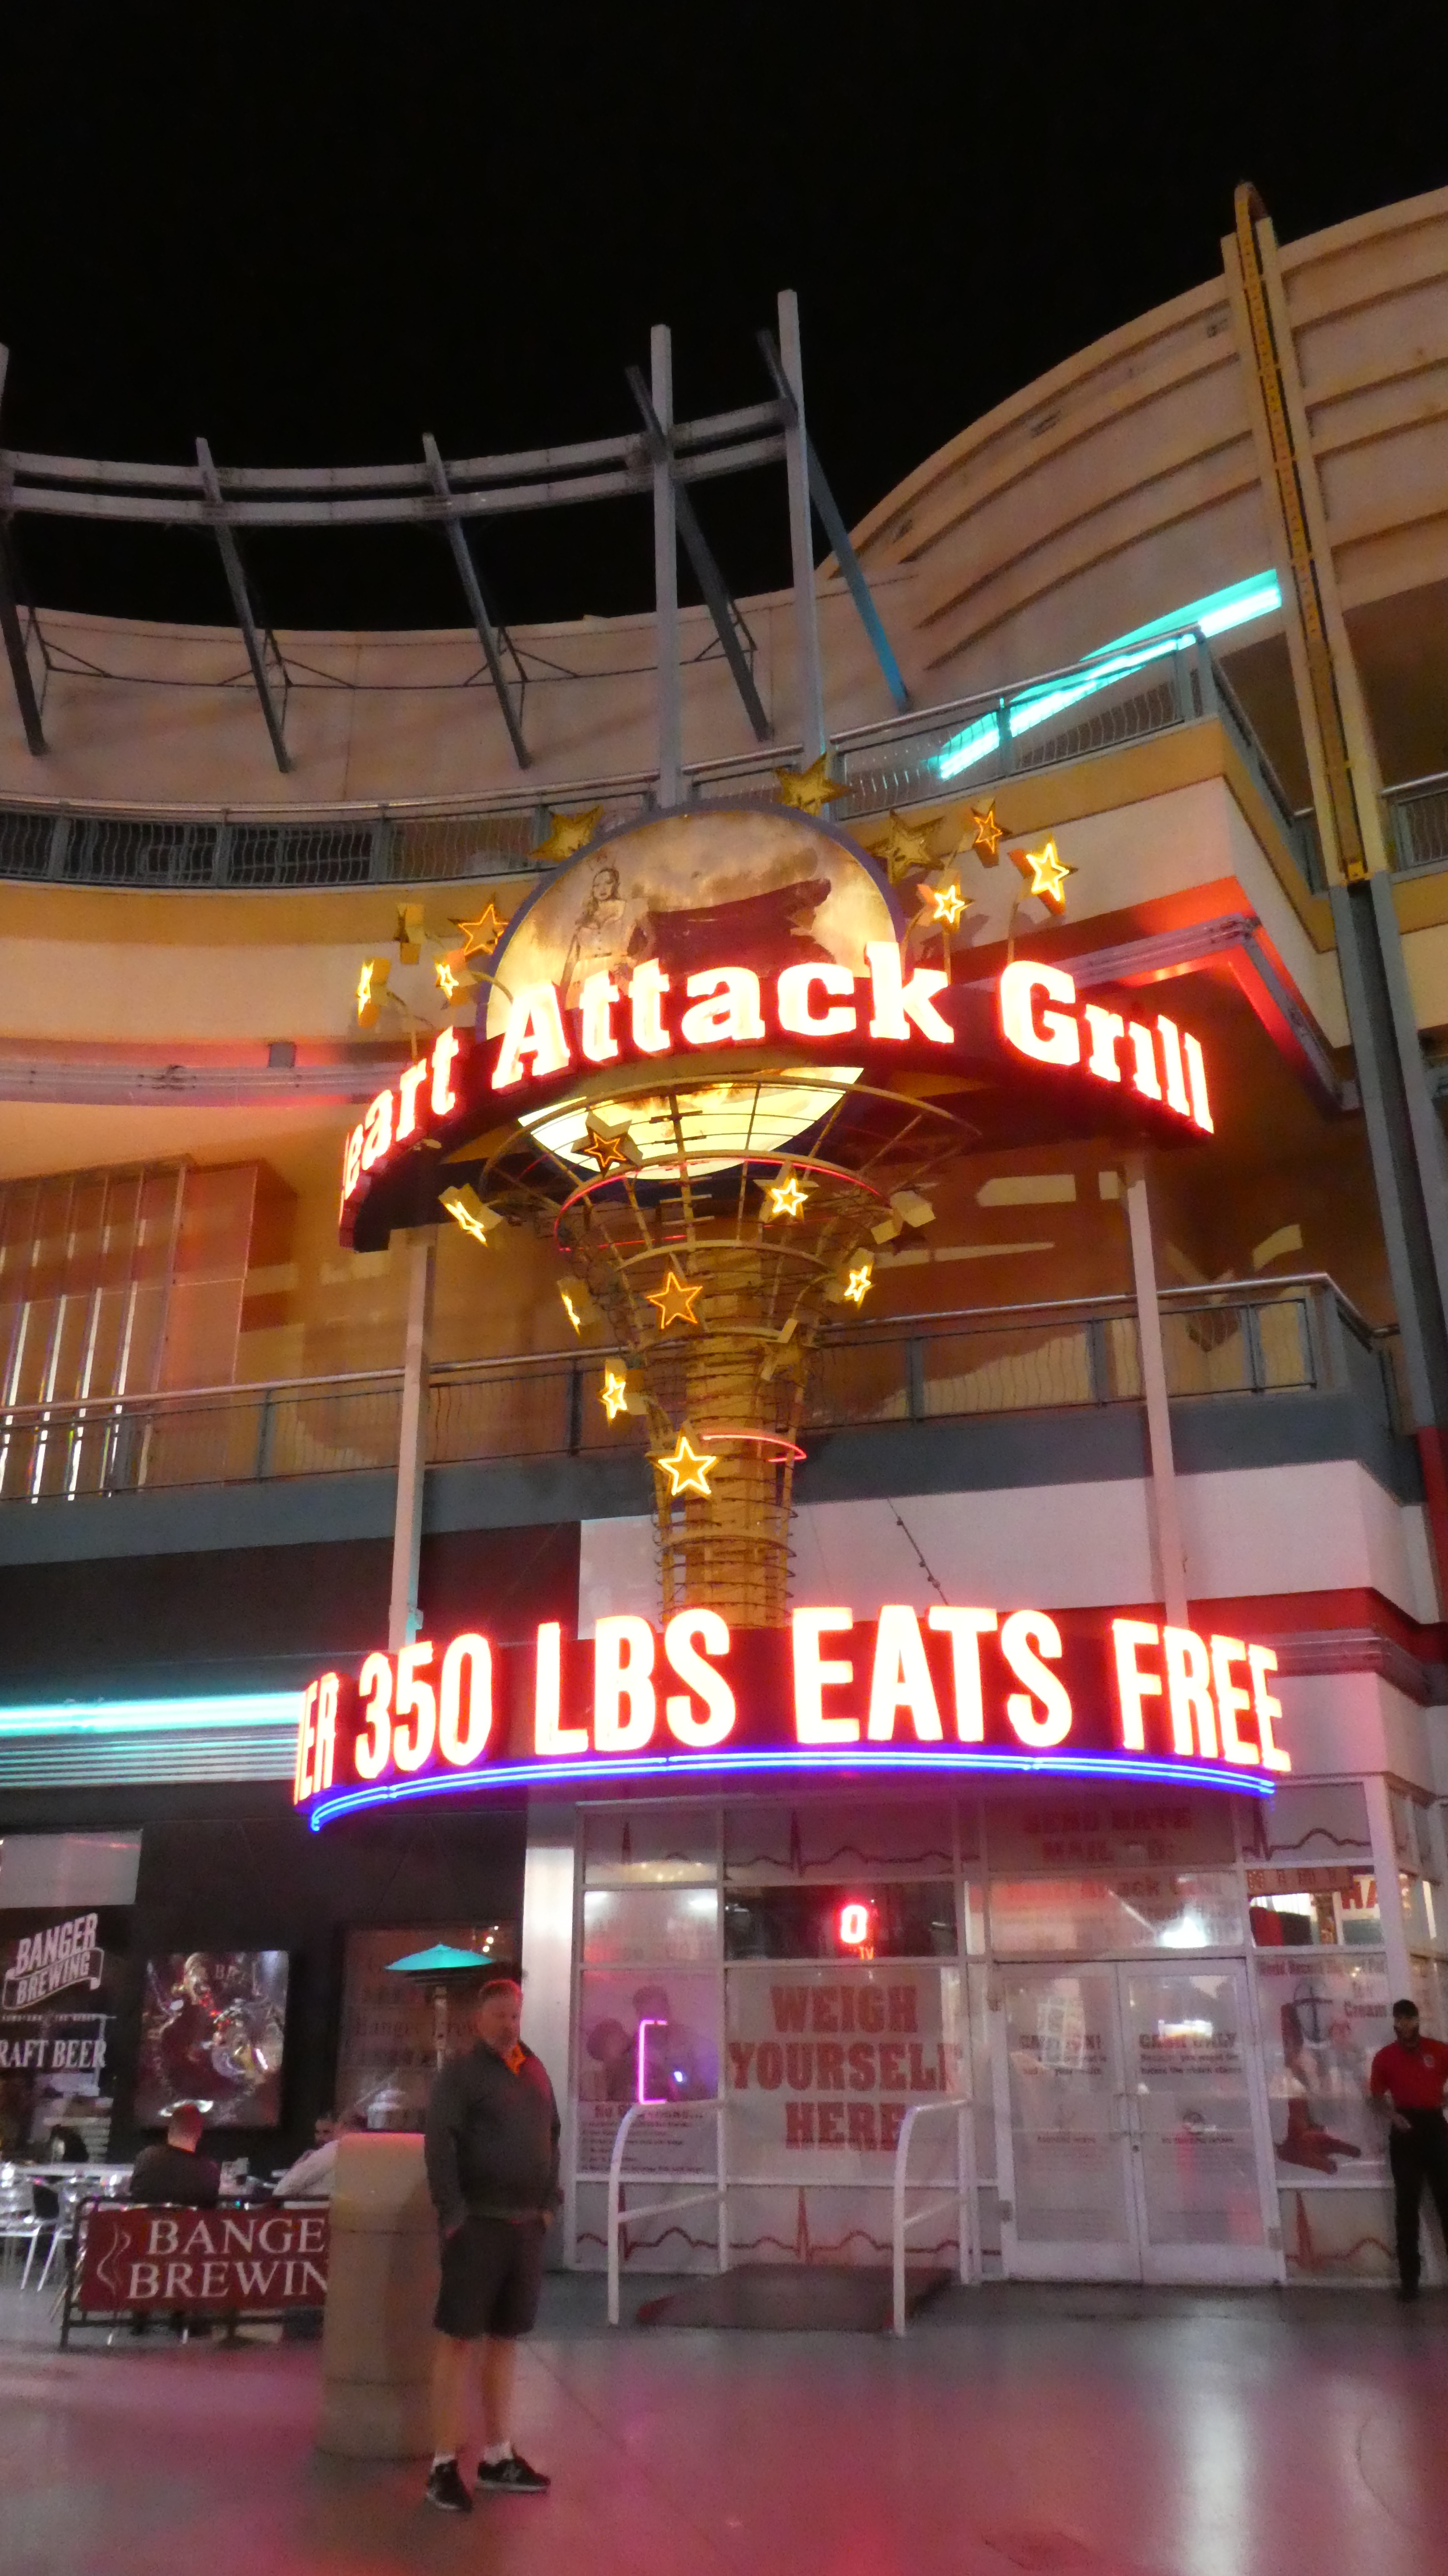
las vegas, electronic signage, night, building, neon, neon sign, fair, fast food restaurant